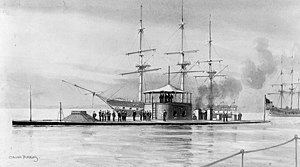
USS Monitor
USS Monitor
USS Monitor var det første jernpansrede krigsskib, som blev taget i brug af Nordstaternes flåde. Skibet er mest berømt for sin deltagelse i det første søslag mellem to pansrede krigsskibe – Slaget ved Hampton Roads den 9. marts 1862 under Den amerikanske borgerkrig, hvor Monitor kæmpede mod Sydstaternes CSS Virginia. Monitor var det første i en lang række af amerikanske krigsskibe af Monitor-klassen. Begrebet Monitor anvendes også på en lang række europæiske skibstyper til brug ved havneforsvar.